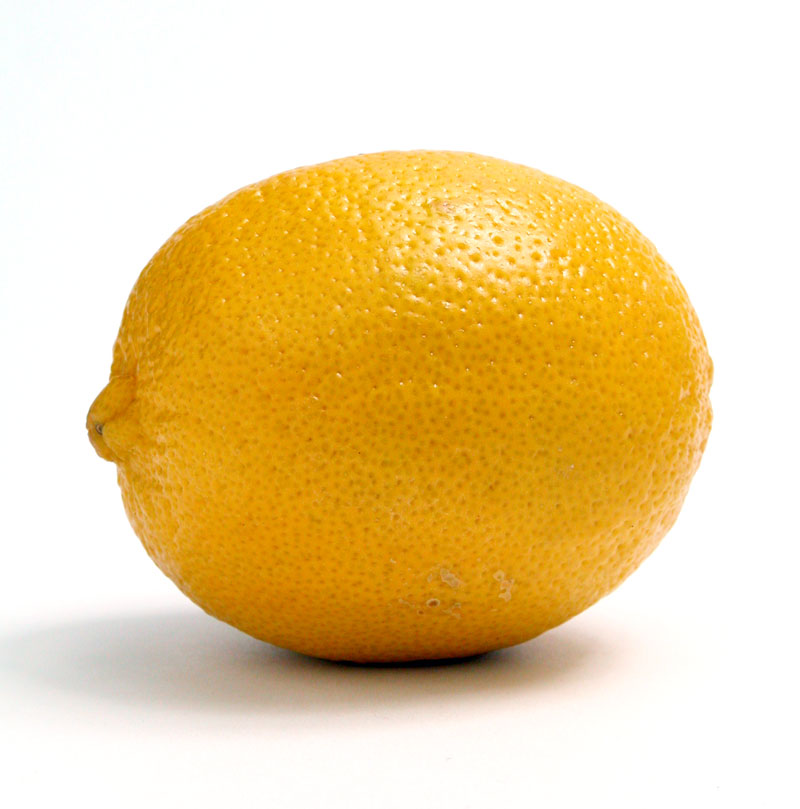
Label: Lemon